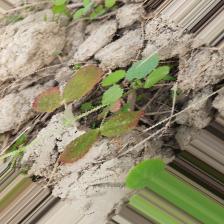
Label: Lentil Rust